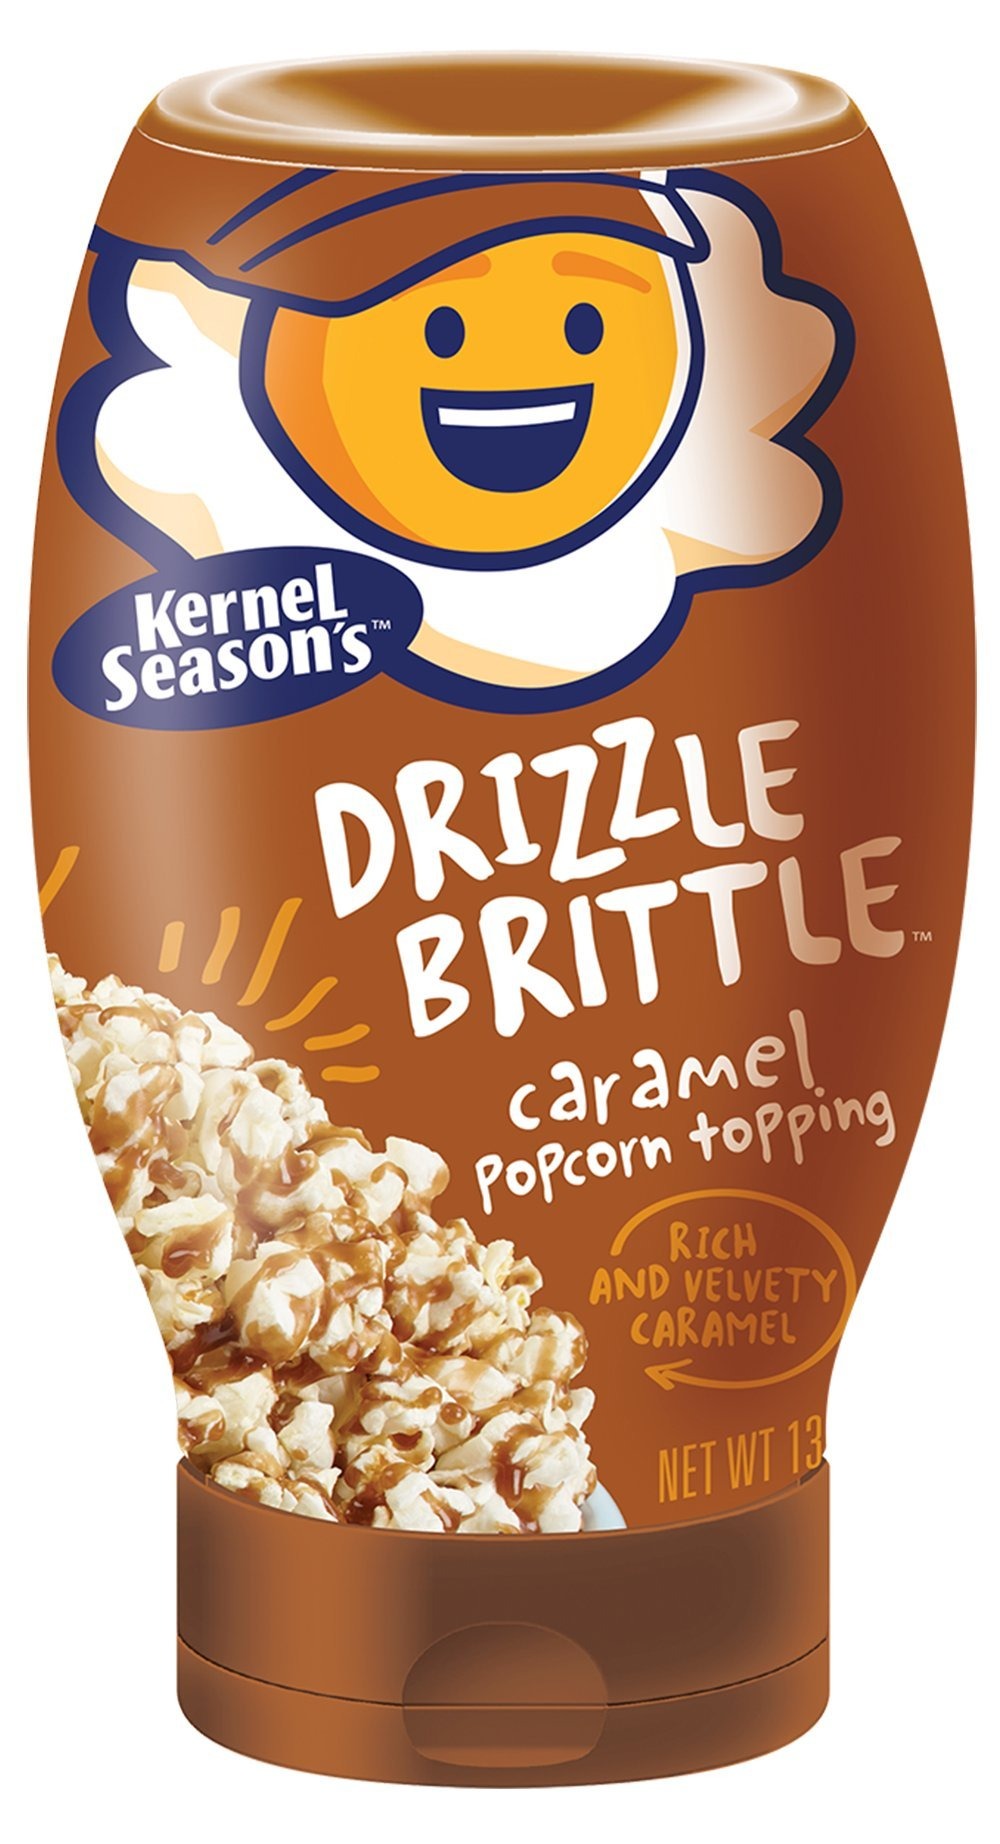
Item Name: Kernel Season's Drizzle Brittle Popcorn Topping, Caramel, 13.1 Ounce
Bullet Point 1: Indulge in the sweet and decadent taste of the ultimate Carmel popcorn with no additional preparation
Bullet Point 2: Also add to ice cream for a delicious shake or sundae, yogurt or dip for pretzels
Bullet Point 3: 2 tbsp. per serving
Bullet Point 4: Certified Gluten Free and Kosher
Bullet Point 5: Proudly made in the US
Value: 13.1
Unit: Ounce

Price: 2.98